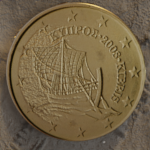
Coin value: 10cents
Country: cy
Edition: standard